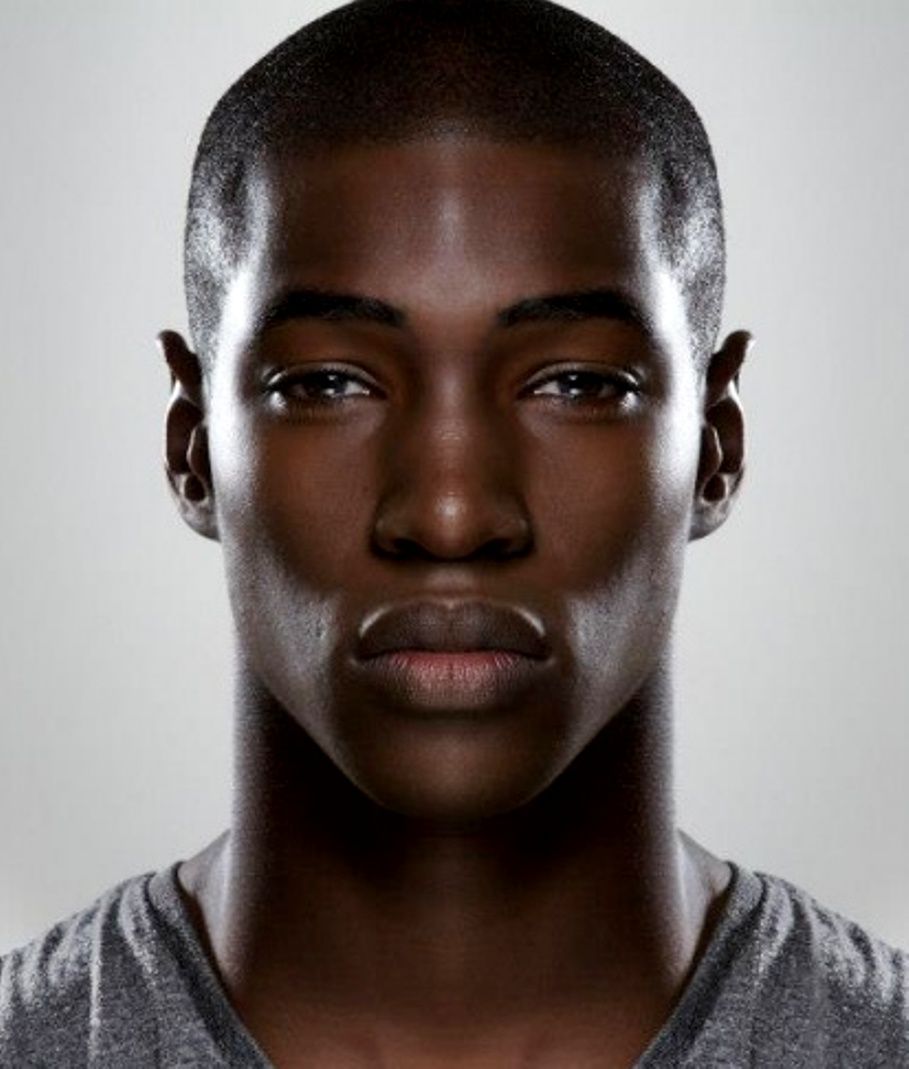
Gender: men